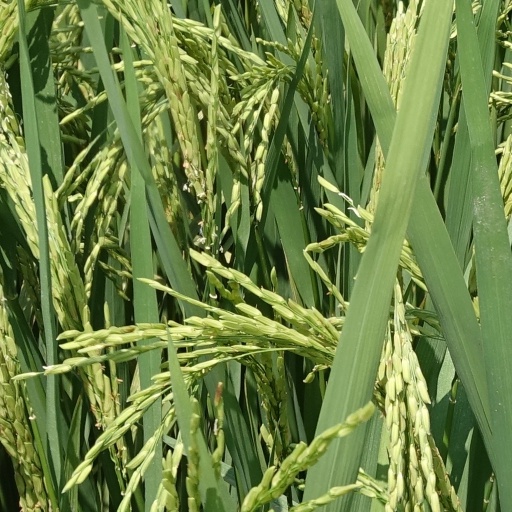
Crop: rice